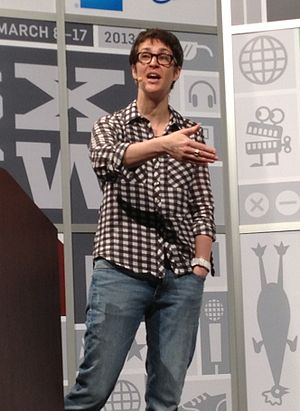
Rachel Maddow
Rachel Anne Maddow er en amerikansk nyhedsvært og politisk kommentator på nyhedskanalen MSNBC.